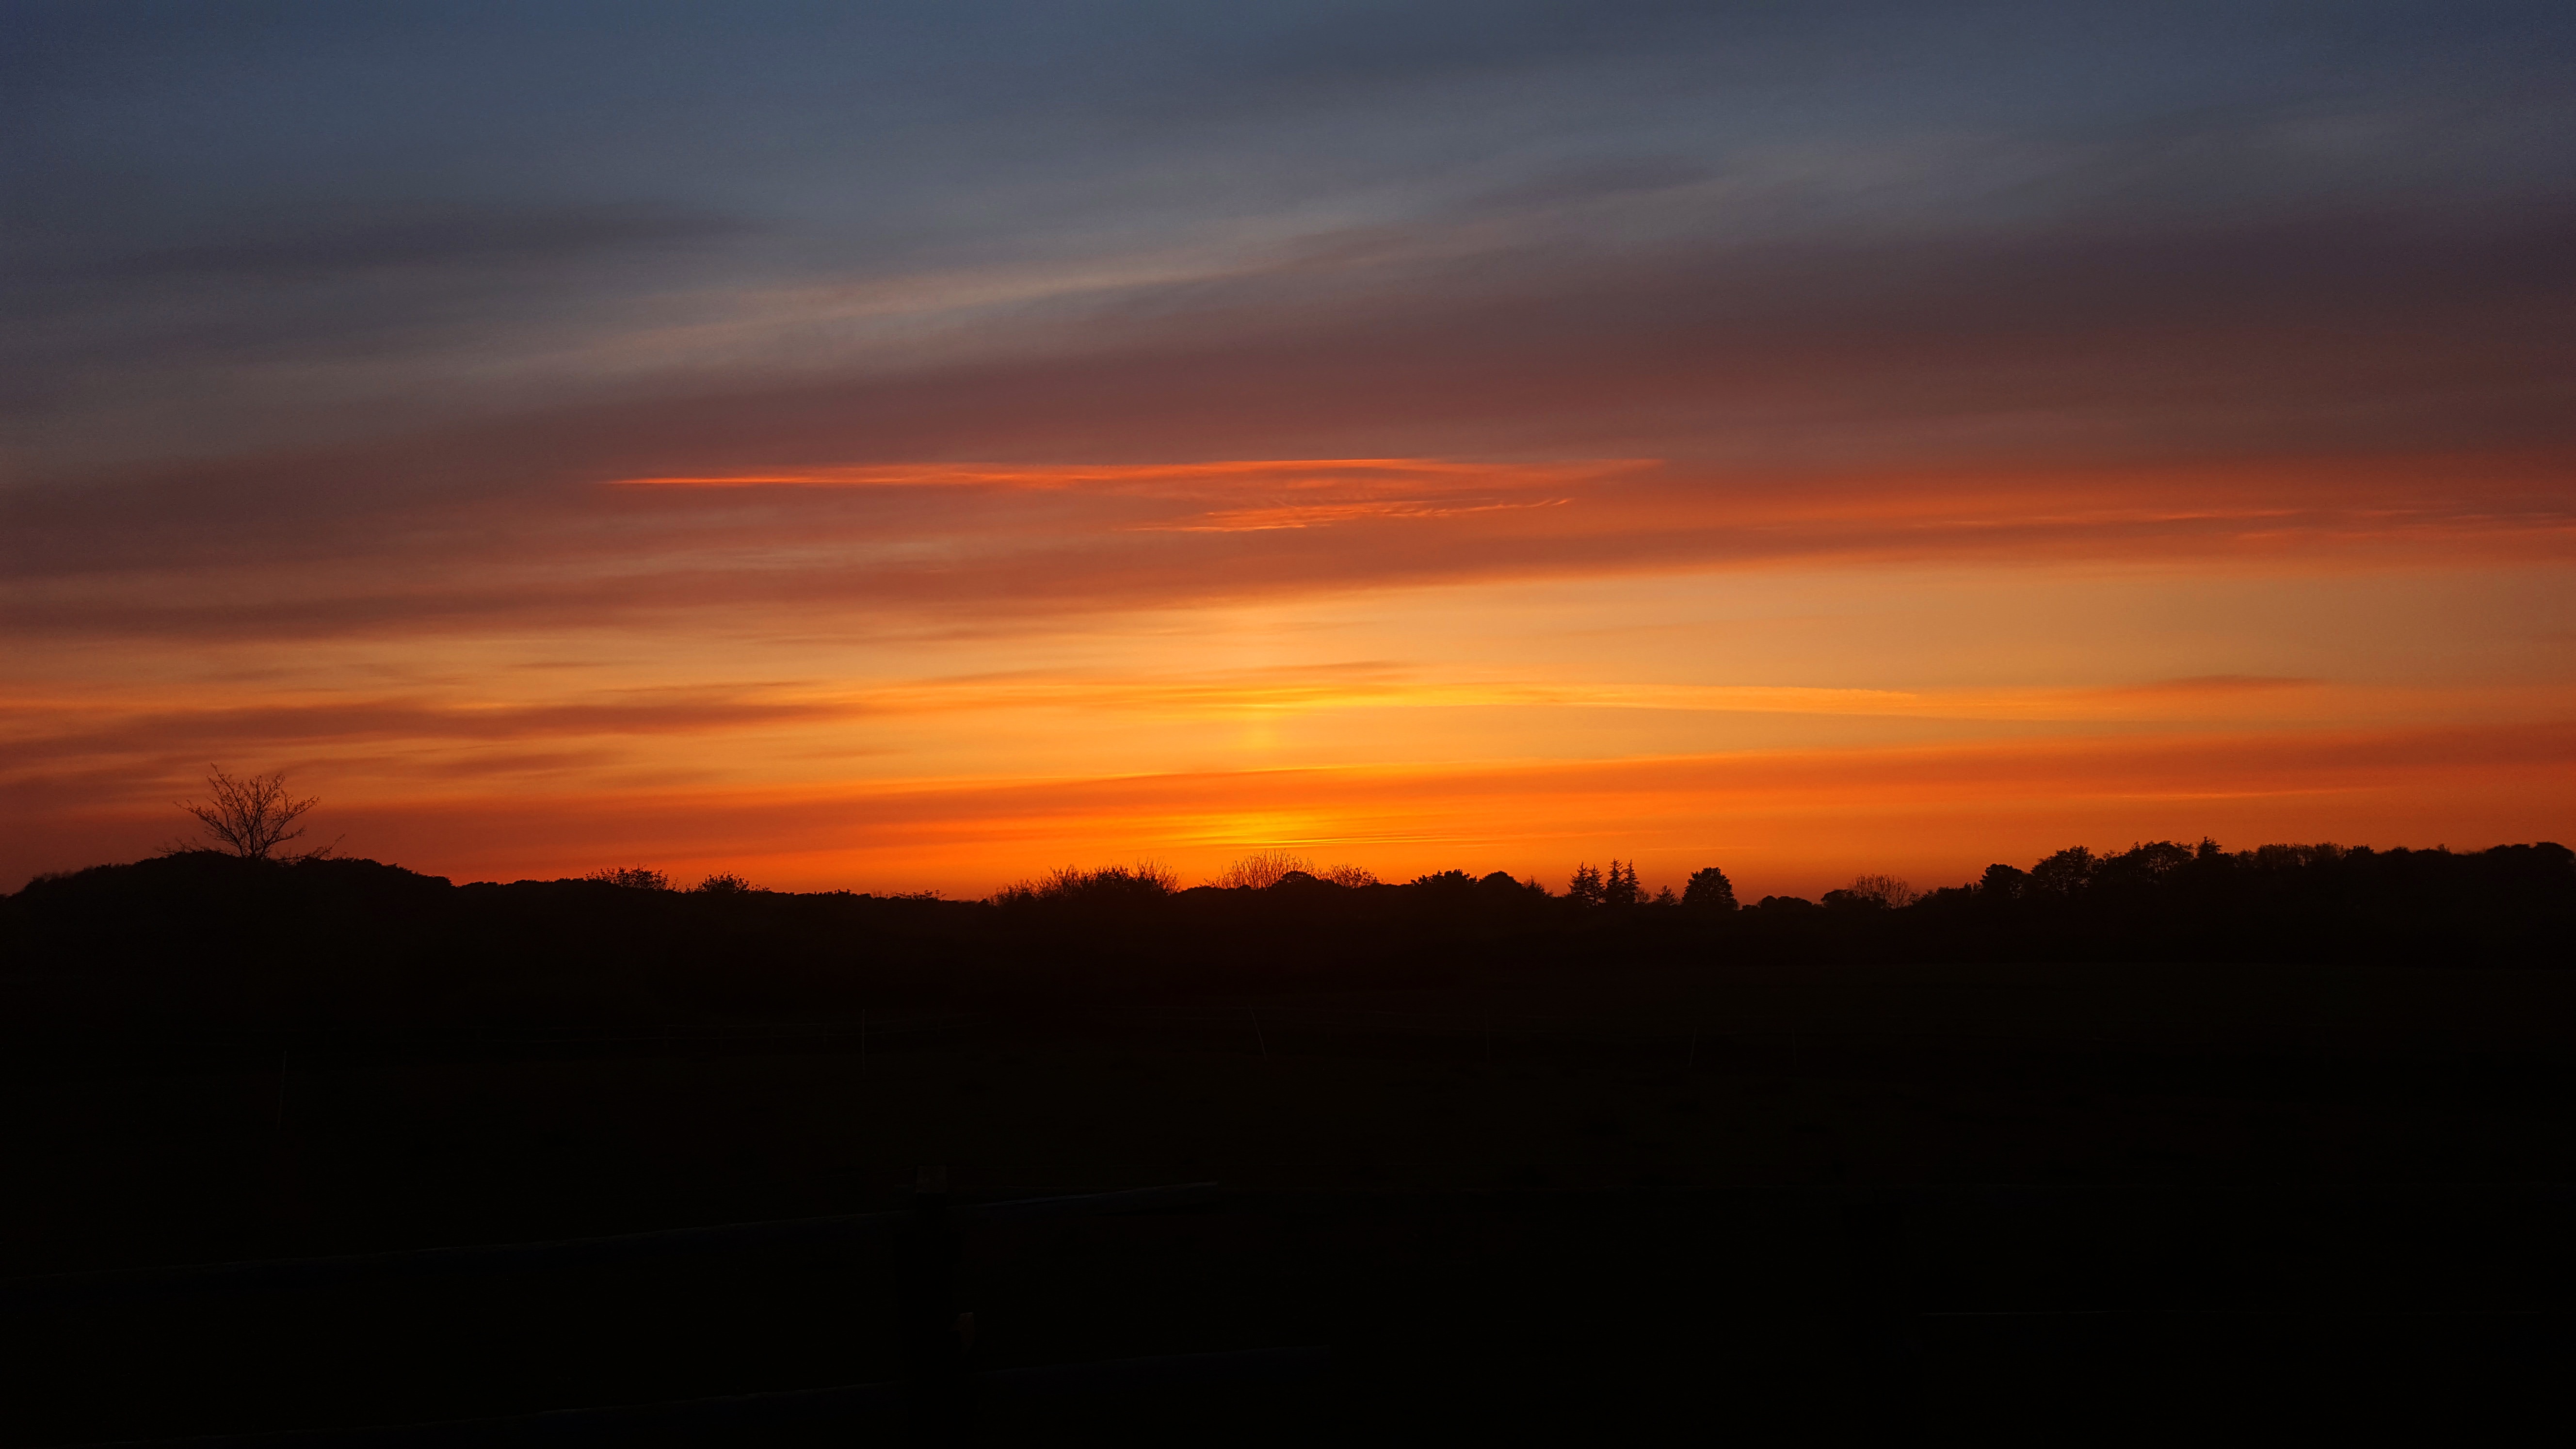
horizon, cloud, sky, sunrise, sunset, sunlight, morning, dawn, atmosphere, dusk, evening, afterglow, red sky at morning